Too Early for Birds

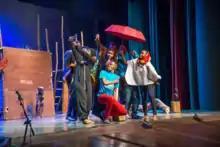
Too Early for Birds cast take a selfie on the Kenya National Theatre stage

A typical Too Early for Birds show includes an average of three to five main stories under a single theme. The ensemble involves one main story into which the others are weaved, providing a golden thread. Each story has one main narrator, with the rest of the cast fitting into different supporting roles. In the premiere show, the stories of were stitched together by a run through the tumultuous life of Paul Ngei. The premier show was staged on May 17, 2017, at the Kenya National Theatre. It featured stories of heroes and heroines from Kenyan history, such as Muthoni Nyanjiru and Otenyo Nyamaterere. Mũthoni was a lady who led a crowd of thousands of Kenyans in an attempt to rescue a jailed leader, Harry Thuku, in 1922. Otenyo led a resistance movement in 1908 against unfair British punitive expeditions that included reckless killing and scorched earth policy.